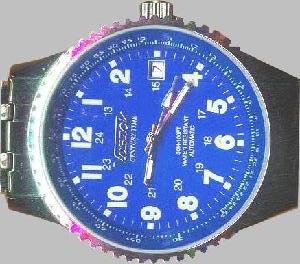
Label: not_food